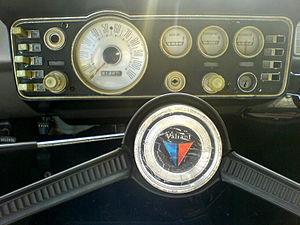
La Plymouth Valiant est un modèle automobile de la marque américaine Plymouth qui fut produit de 1960 à 1976. Cette voiture a été commercialisée dans le monde entier.